Veenhuizen, Noordenveld

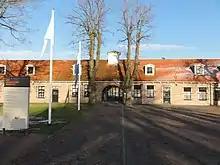
Nationaal Gevangenismuseum

Later in the 19th century the Maatschappij van Weldadigheid went broke and the whole complex/village was taken over by the Department of Justice for use as a penal colony, of which "complex nr. 2" is in use today by the Nationaal Gevangenismuseum (National Prison Museum). The (staff) houses are concentrated around the now two remaining prison complexes. The other prison buildings that were added in 1900 are still in use today (albeit modernized several times since). The windows of the buildings have educational texts in large sculptured sills on the front, about two stories high to educate the people working in and around them. The texts used to correspond with the intended inhabitant. The headmaster's house said "knowledge is power", and the pharmacist's house said "bitter and sweet".